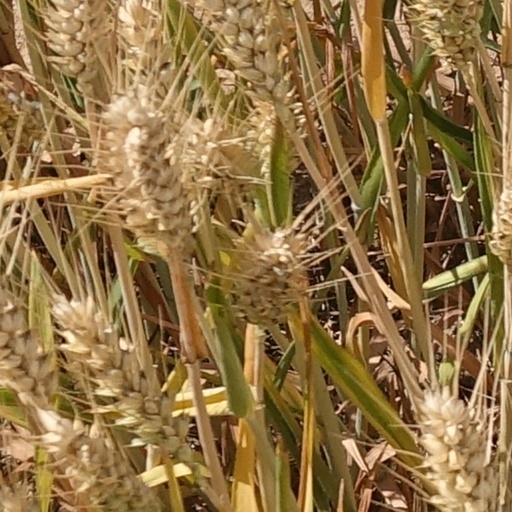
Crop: wheat